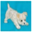
Label: dog